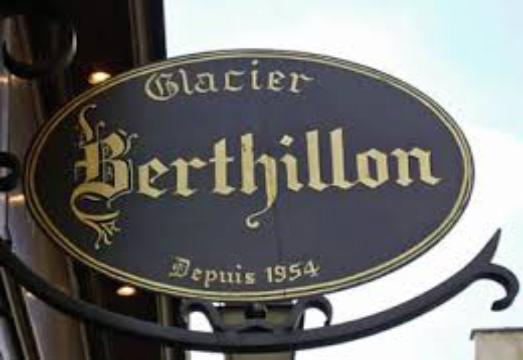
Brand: Berthillon
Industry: Food